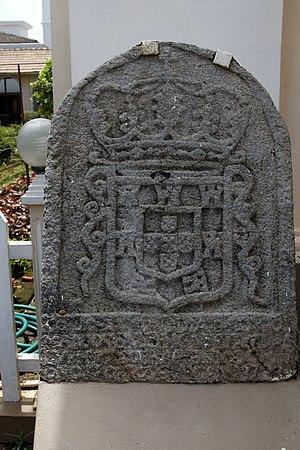
La cathédrale Notre-Dame du Rosaire est un édifice religieux catholique se trouvant au centre de la ville de Mangalore, dans l’état de Karnataka, en Inde, Une première église construite par les portugais en 1568 est reconstruite en 1813 et de nouveau en 1910. C’est la plus ancienne église catholique du Kannara. L’église est siège épiscopal du diocèse de Mangalore depuis 1851.